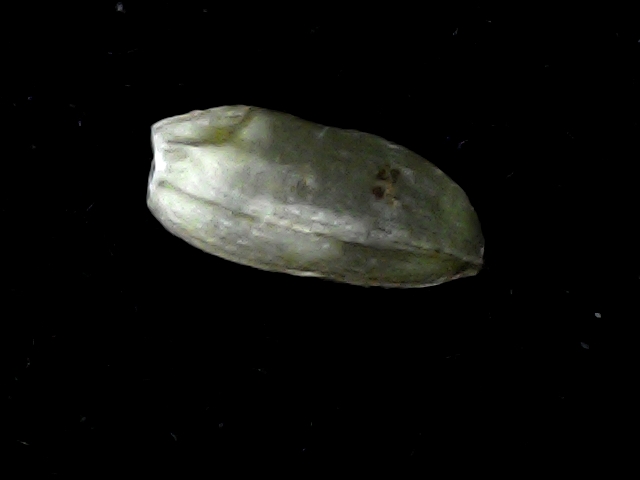
Rice variety: BD39